Alexandria

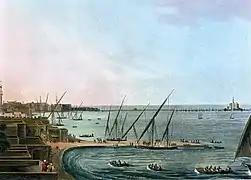
Alexandria in the late 18th century, by Luigi Mayer

Alexandria lost much of its importance in international trade after Portuguese navigators discovered a new sea route to India in the late 15th century. This reduced the amount of goods that needed to be transported through the Alexandrian port, as well as the Mamluks' political power. After the Battle of Ridaniya in 1517, the city was conquered by the Ottoman Turks and remained under Ottoman rule until 1798. Alexandria lost much of its former importance to the Egyptian port city of Rosetta during the 9th to 18th centuries, and it only regained its former prominence with the construction of the Mahmoudiyah Canal in 1820.